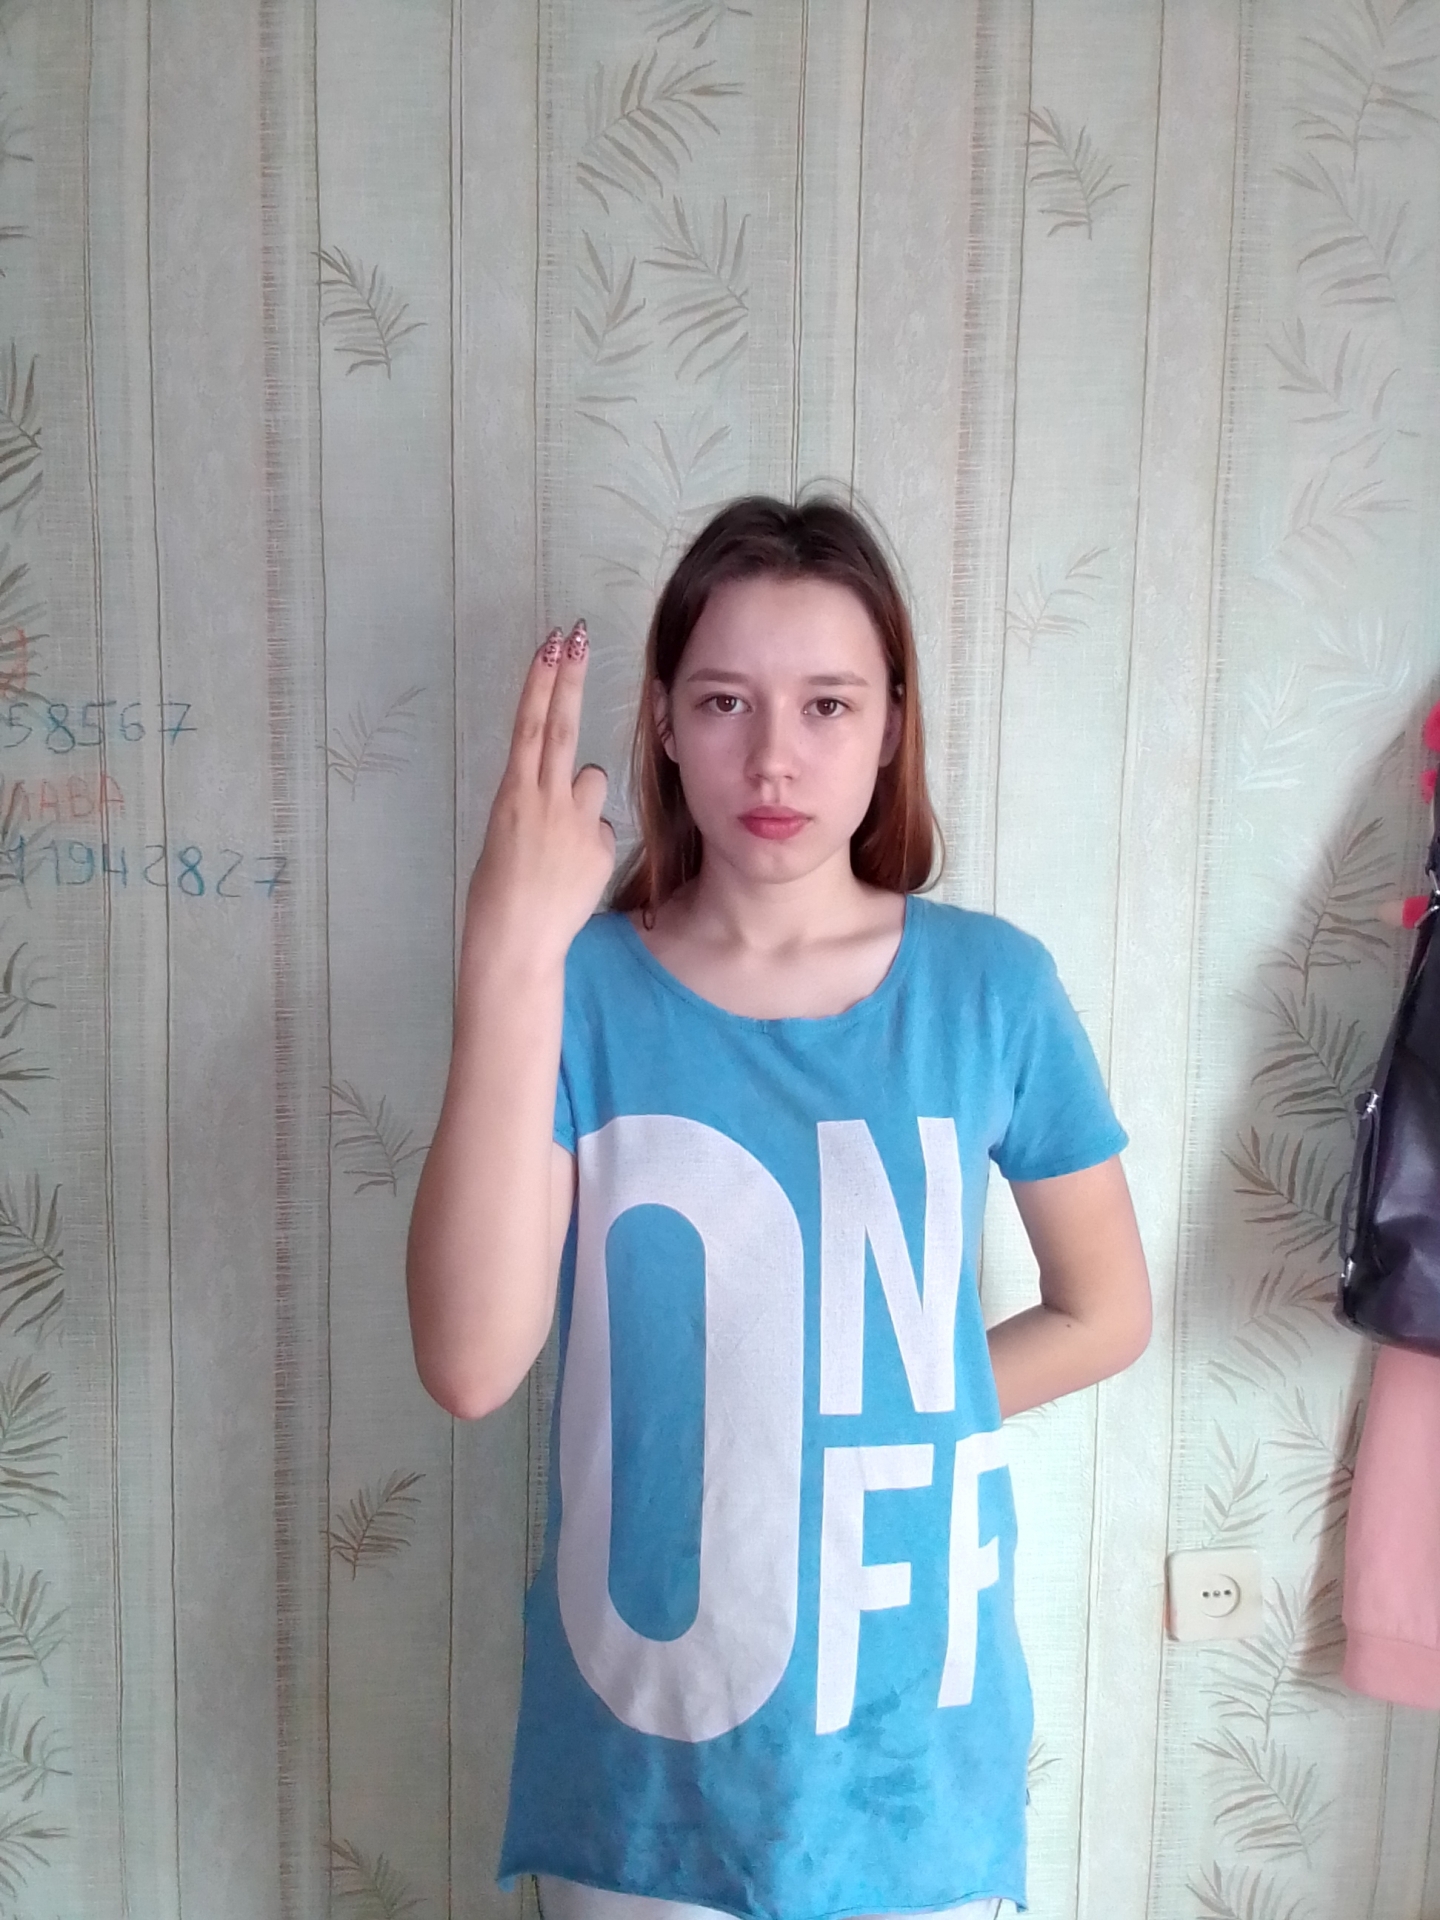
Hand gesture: two_up_inverted